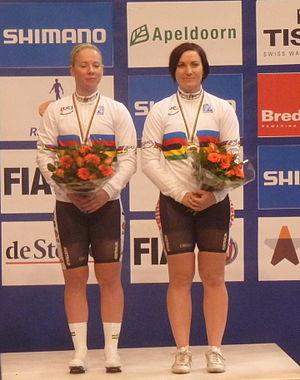
Anna Meares est une coureuse cycliste sur piste australienne. Elle compte à son palmarès deux titres de championne olympique et un record de onze titres de championne du monde.